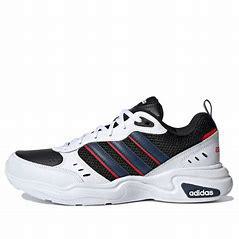
Brand: adidas
Model: NEO Strutter Athletic